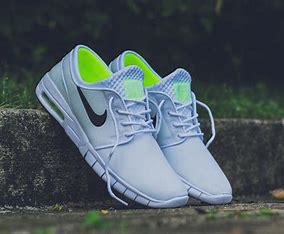
Brand: Nike
Model: SB Stefan Janoski Max